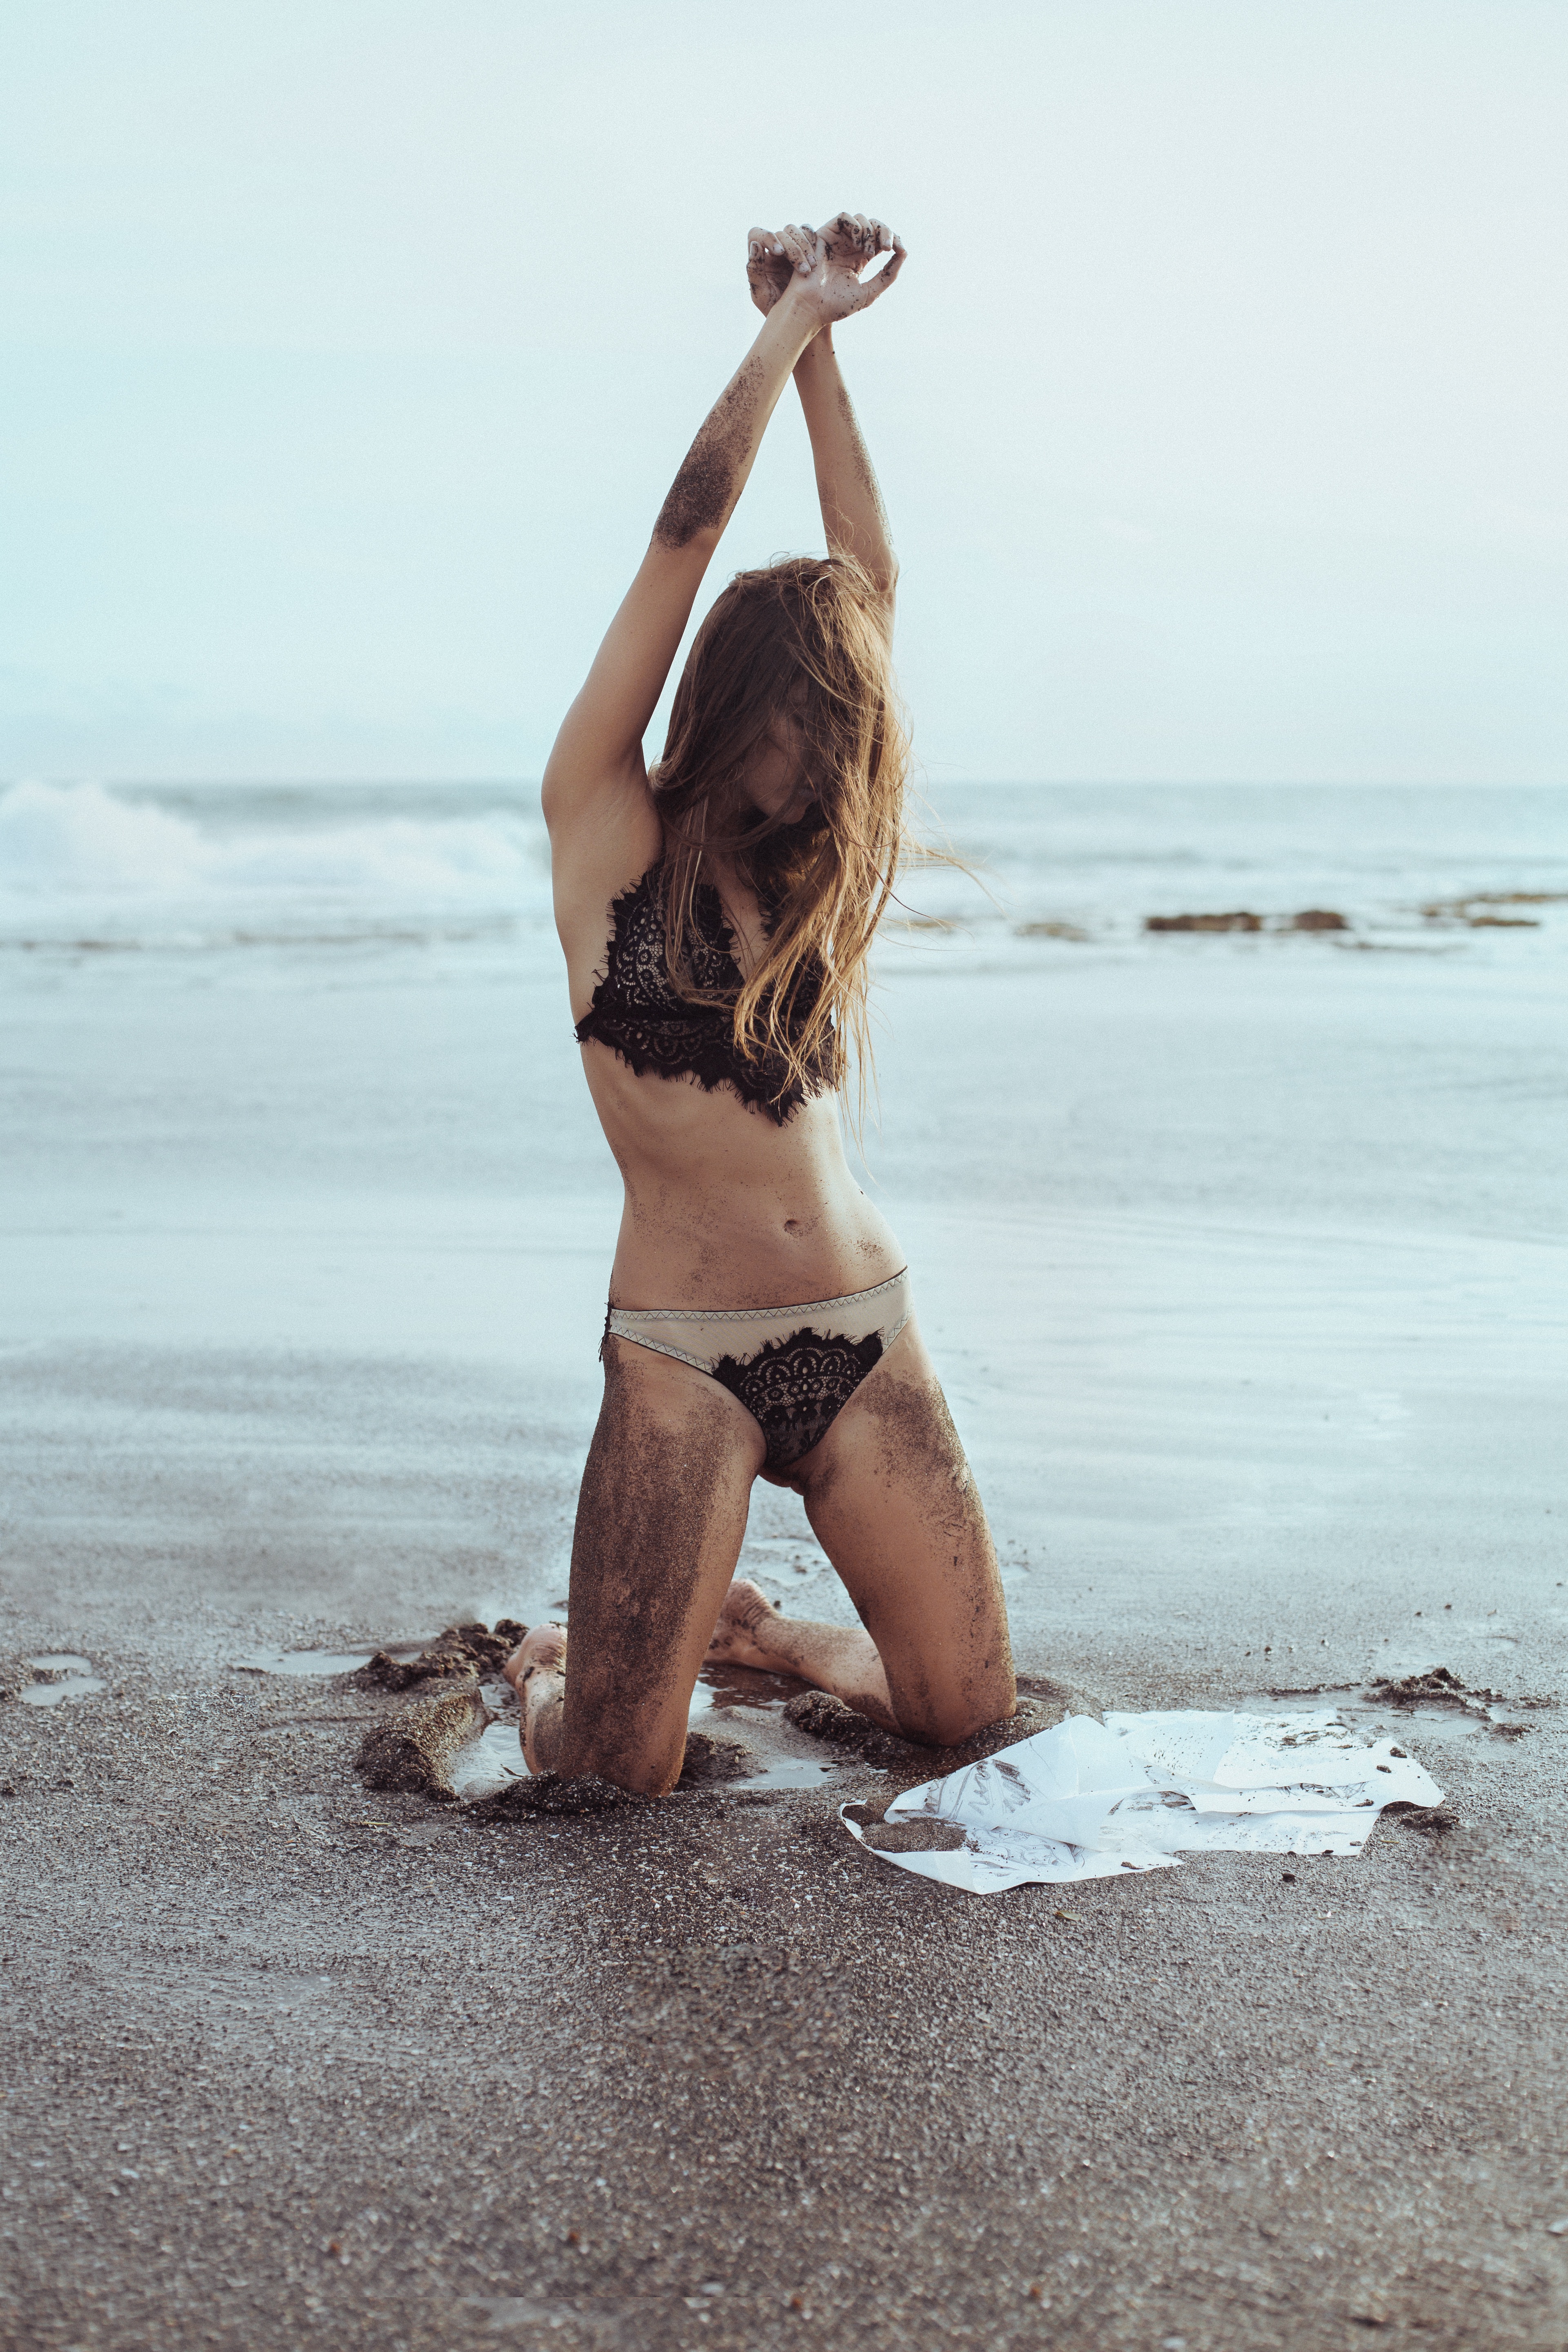
hand, beach, sea, sand, person, girl, woman, leg, model, spring, sitting, fashion, human body, sports, photograph, beauty, image, photo shoot, human positions, human action, physical fitness